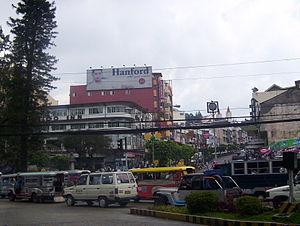
Baguio City, ou Baguio, connue sous le nom de capitale d'été des Philippines, est une ville des Philippines située dans la province de Benguet sur l'île de Luçon.